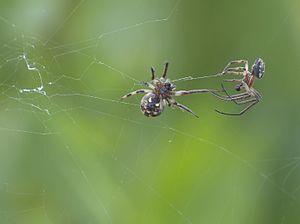
Larinioides cornutus, l'Épeire des roseaux, est une espèce d'araignées aranéomorphes de la famille des Araneidae.